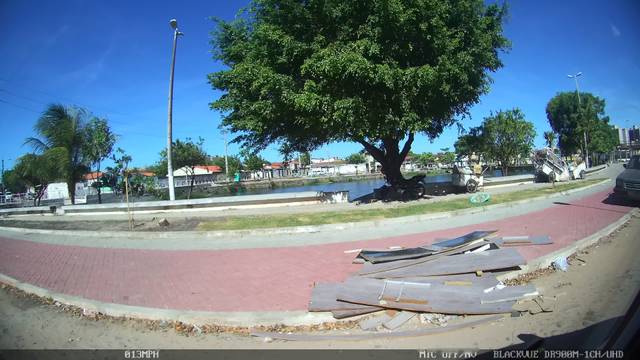
Region: Brazil
Coordinates: -3.723, -38.558